Kate Duval Hughes

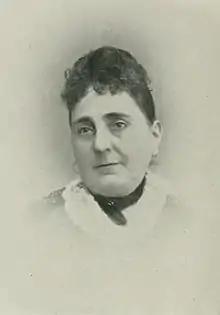
Hughes, circa mid-late 1800s

Kate Duval Hughes (born June 15, 1837) was an American author and inventor of two window-sash-security devices.